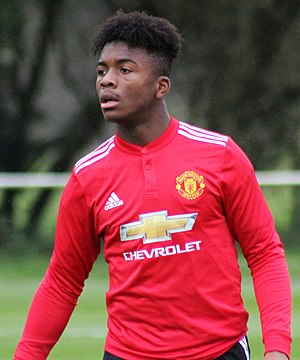
Ethan Laird
Ethan Benjamin Laird er en engelsk fodboldspiller, som spiller som forsvarsspiller for Manchester United. Han kom til klubben i juli 2017, og var en fast spiller for U18-holdet in sin første sæson, og fik endda reserveholdsdebut i en kamp mod Swansea City den 18. marts 2018. Han underskrev sin første professionelle kontrakt for Manchester United i oktober 2018. Han har spillet en enkelt førsteholdskamp for Manchester United mod Astana den 28. november i Europa League.